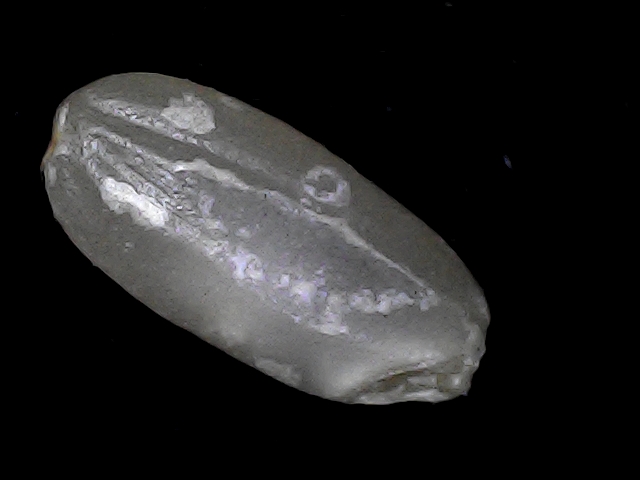
Rice variety: BD52